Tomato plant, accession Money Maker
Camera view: vertical (180 deg); turntable rotation: 120 degrees
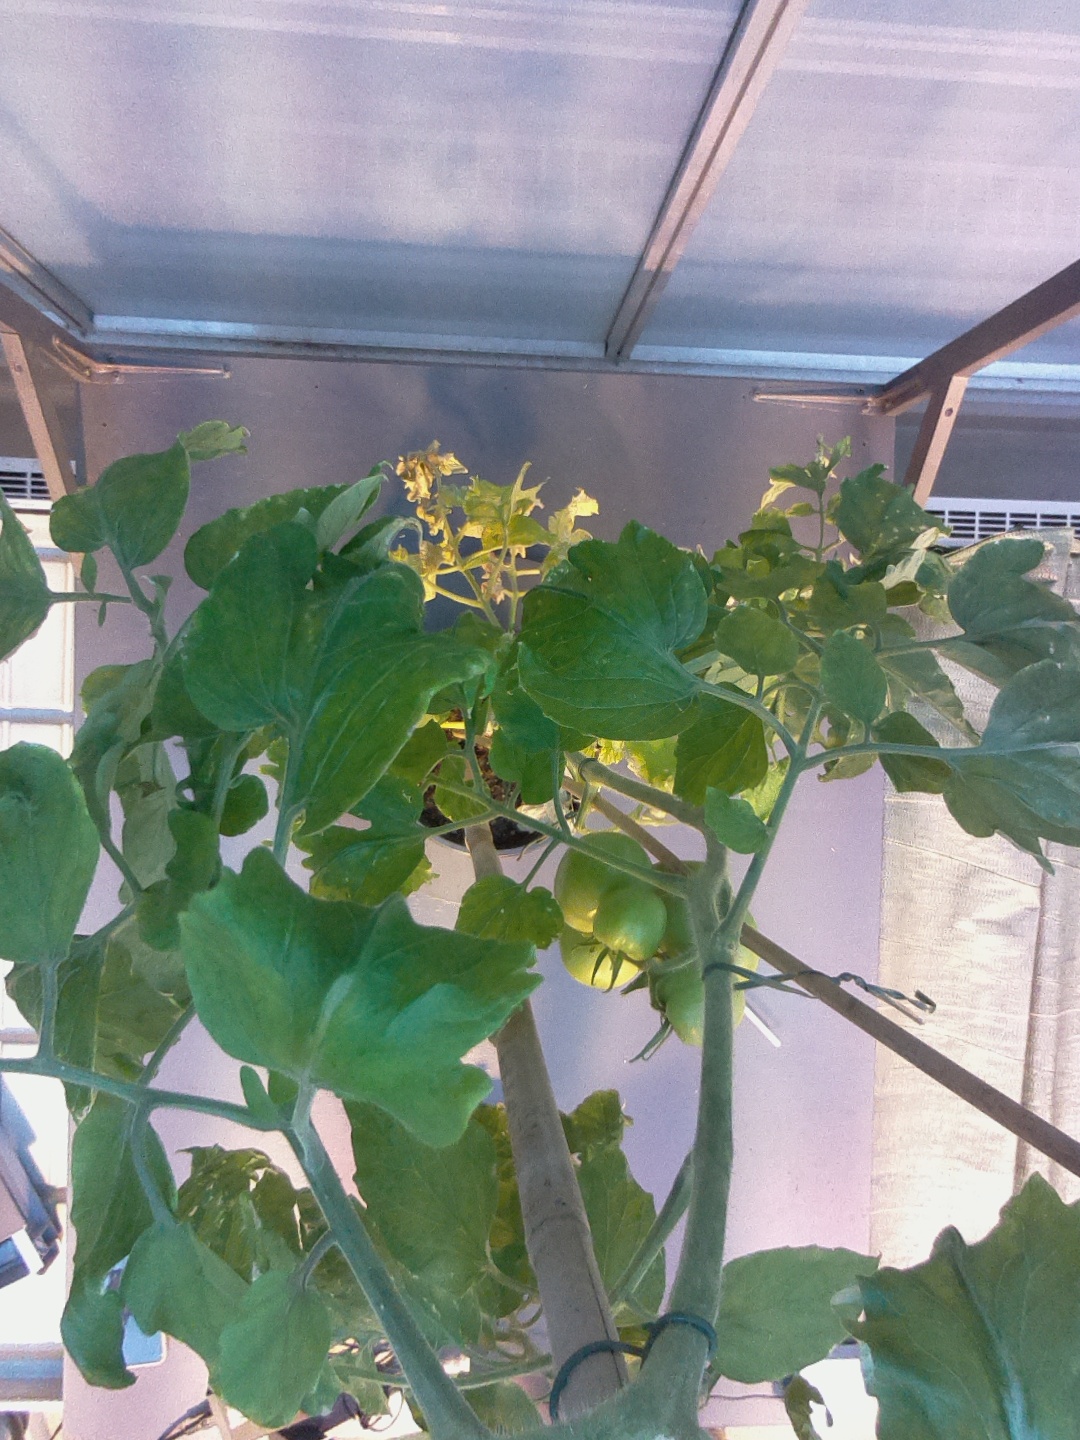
BBCH growth stage 79: 90% -100% of final fruit size